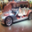
Label: automobile